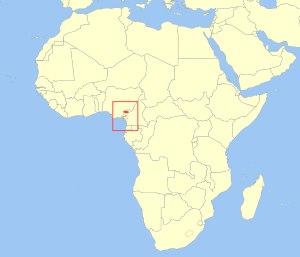
Le Cercopithèque de Preuss est une espèce rare de primate de la famille des cercopithécidés qui vit en Afrique.